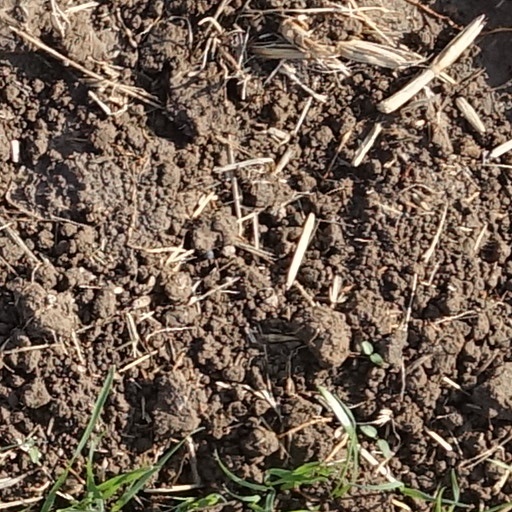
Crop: wheat